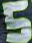
Number: 5